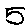
Label: 5